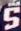
Number: 5